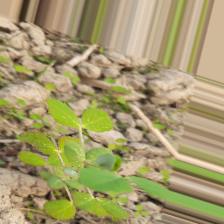
Label: Powdery Mildew